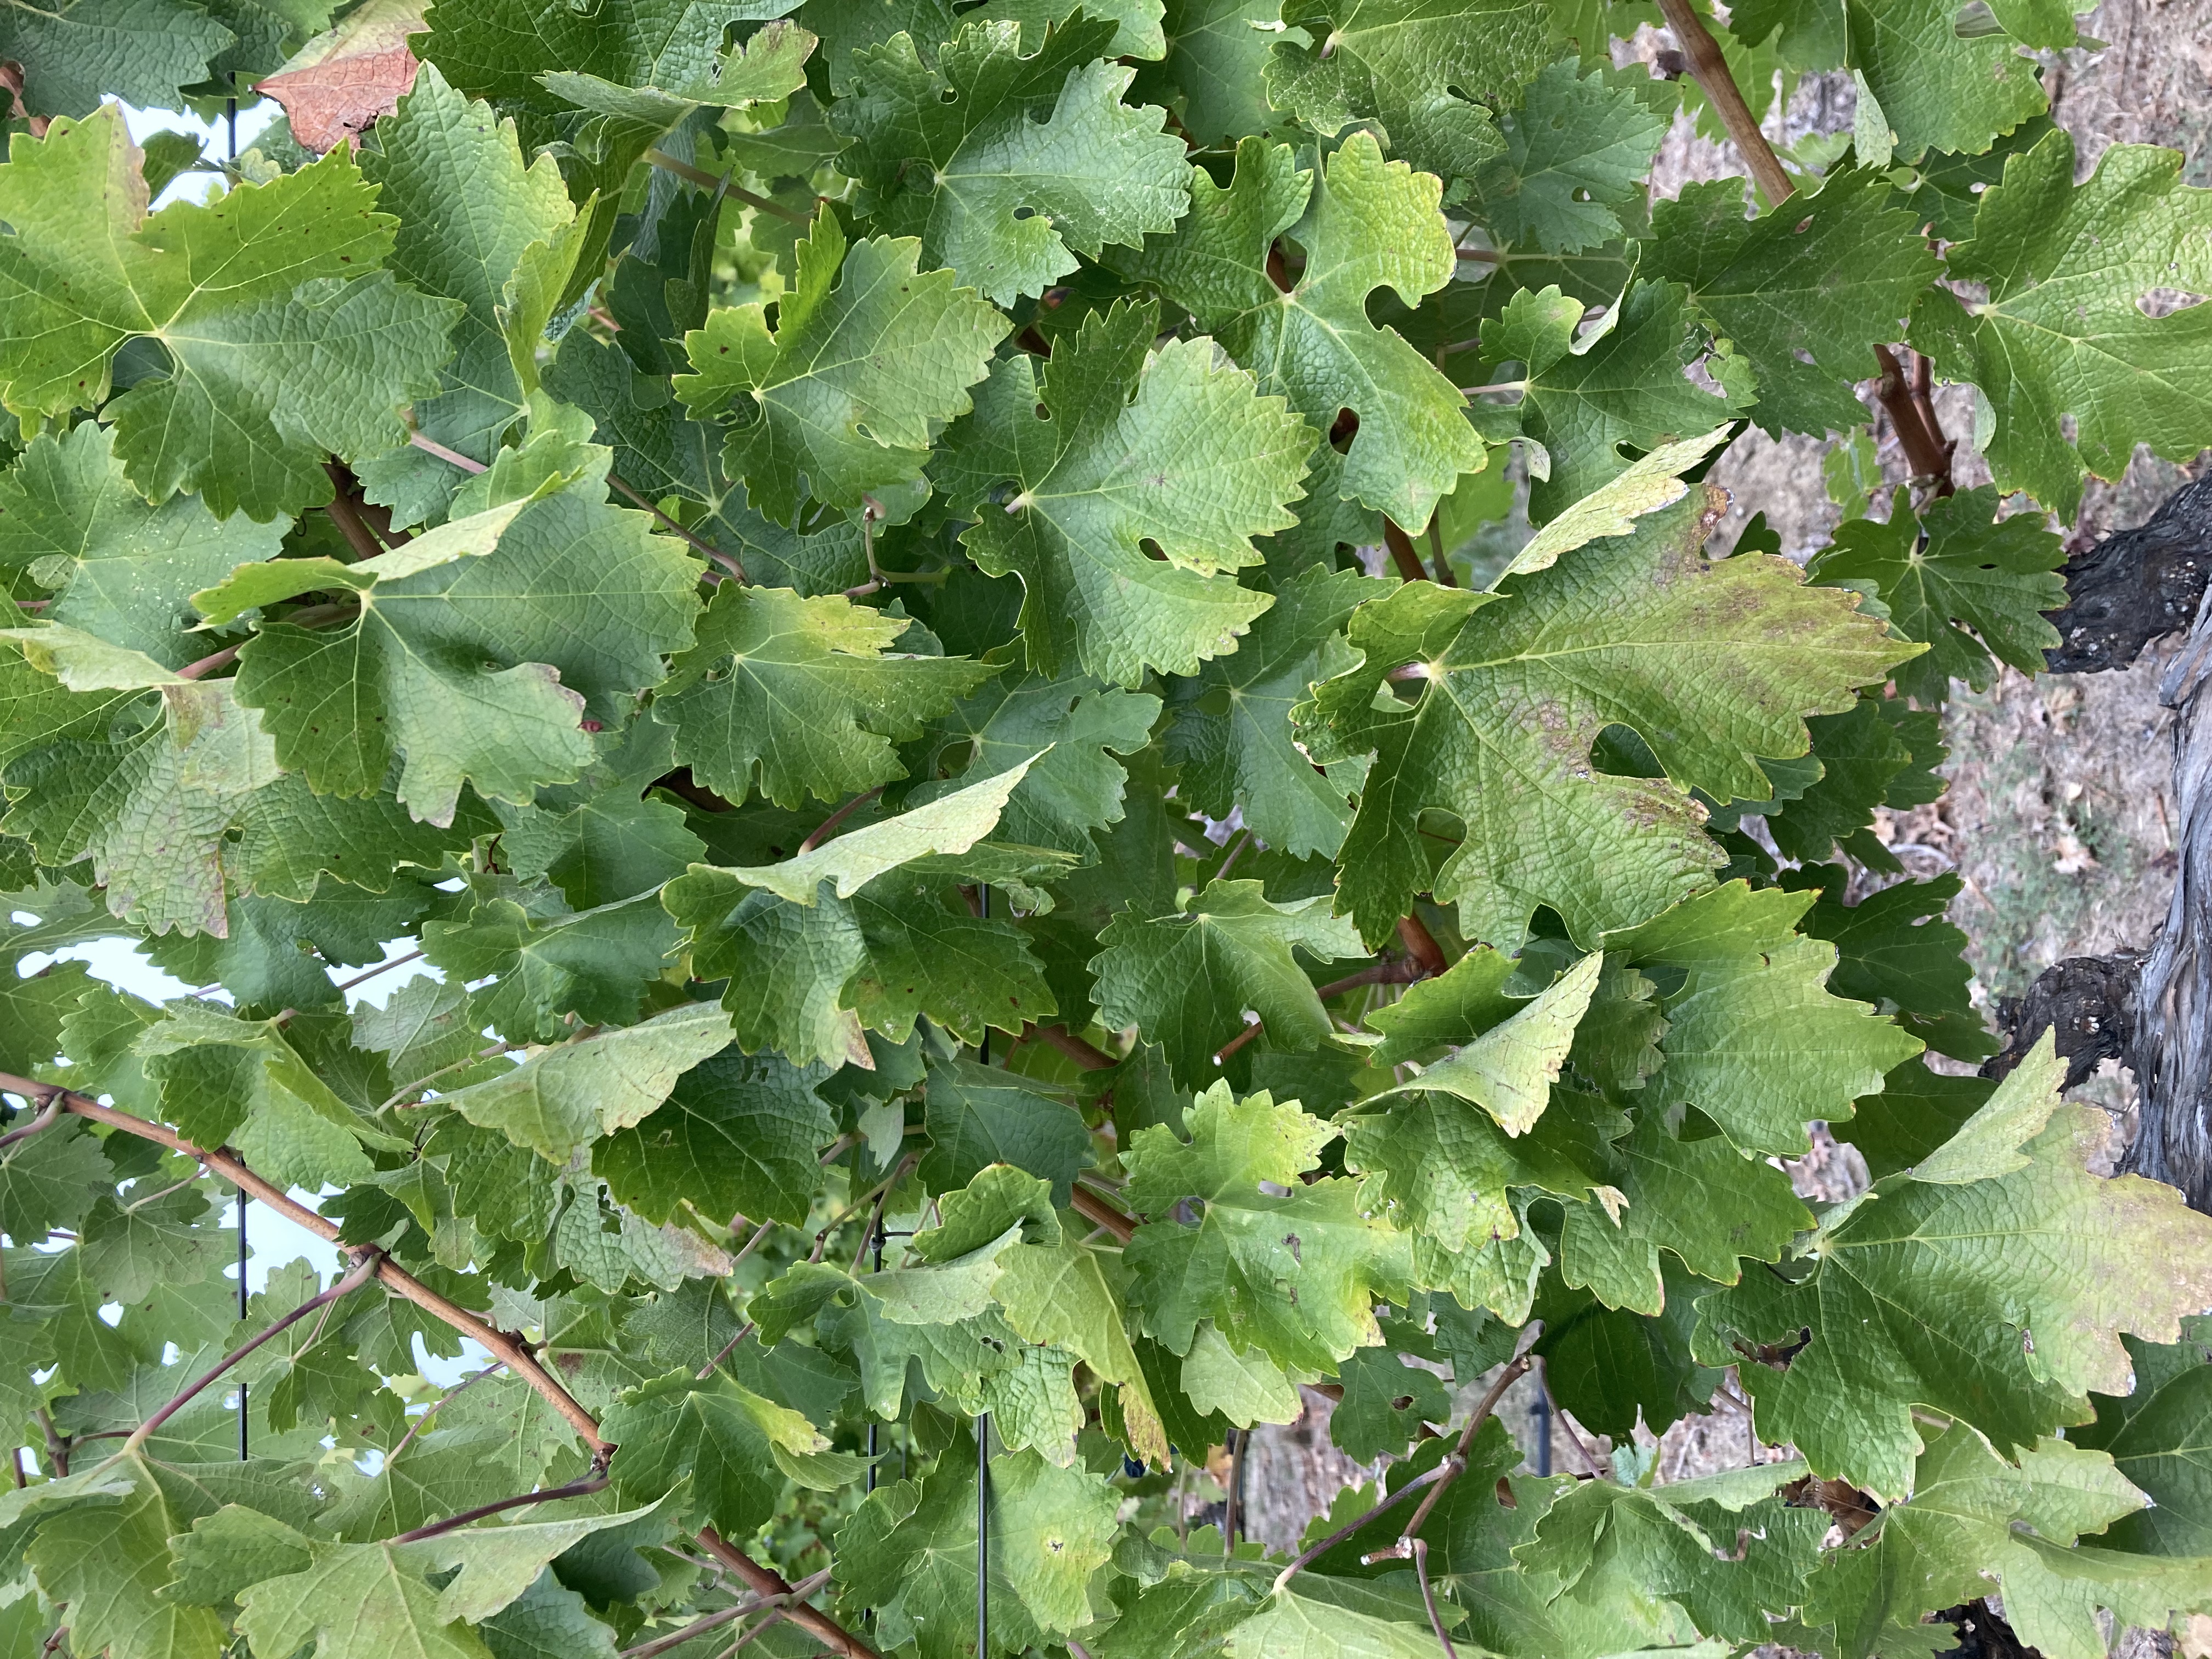
Label: No Virus